Piazza San Marco

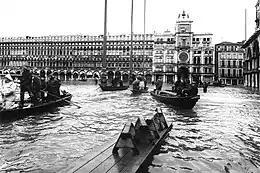
Piazza San Marco during the flood of 4 November 1966

In 1723 the bricks were replaced with a more complex geometrical pavement design laid out by Venetian architect Andrea Tirali. Little is known about Tirali's reasoning for the particulars of the design. Some have speculated that the pattern was used to regulate market stalls, or to recall their former presence in the square. Others believe the pattern was drawn from oriental rugs, a popular luxury item in this trading centre.